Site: brandenburg
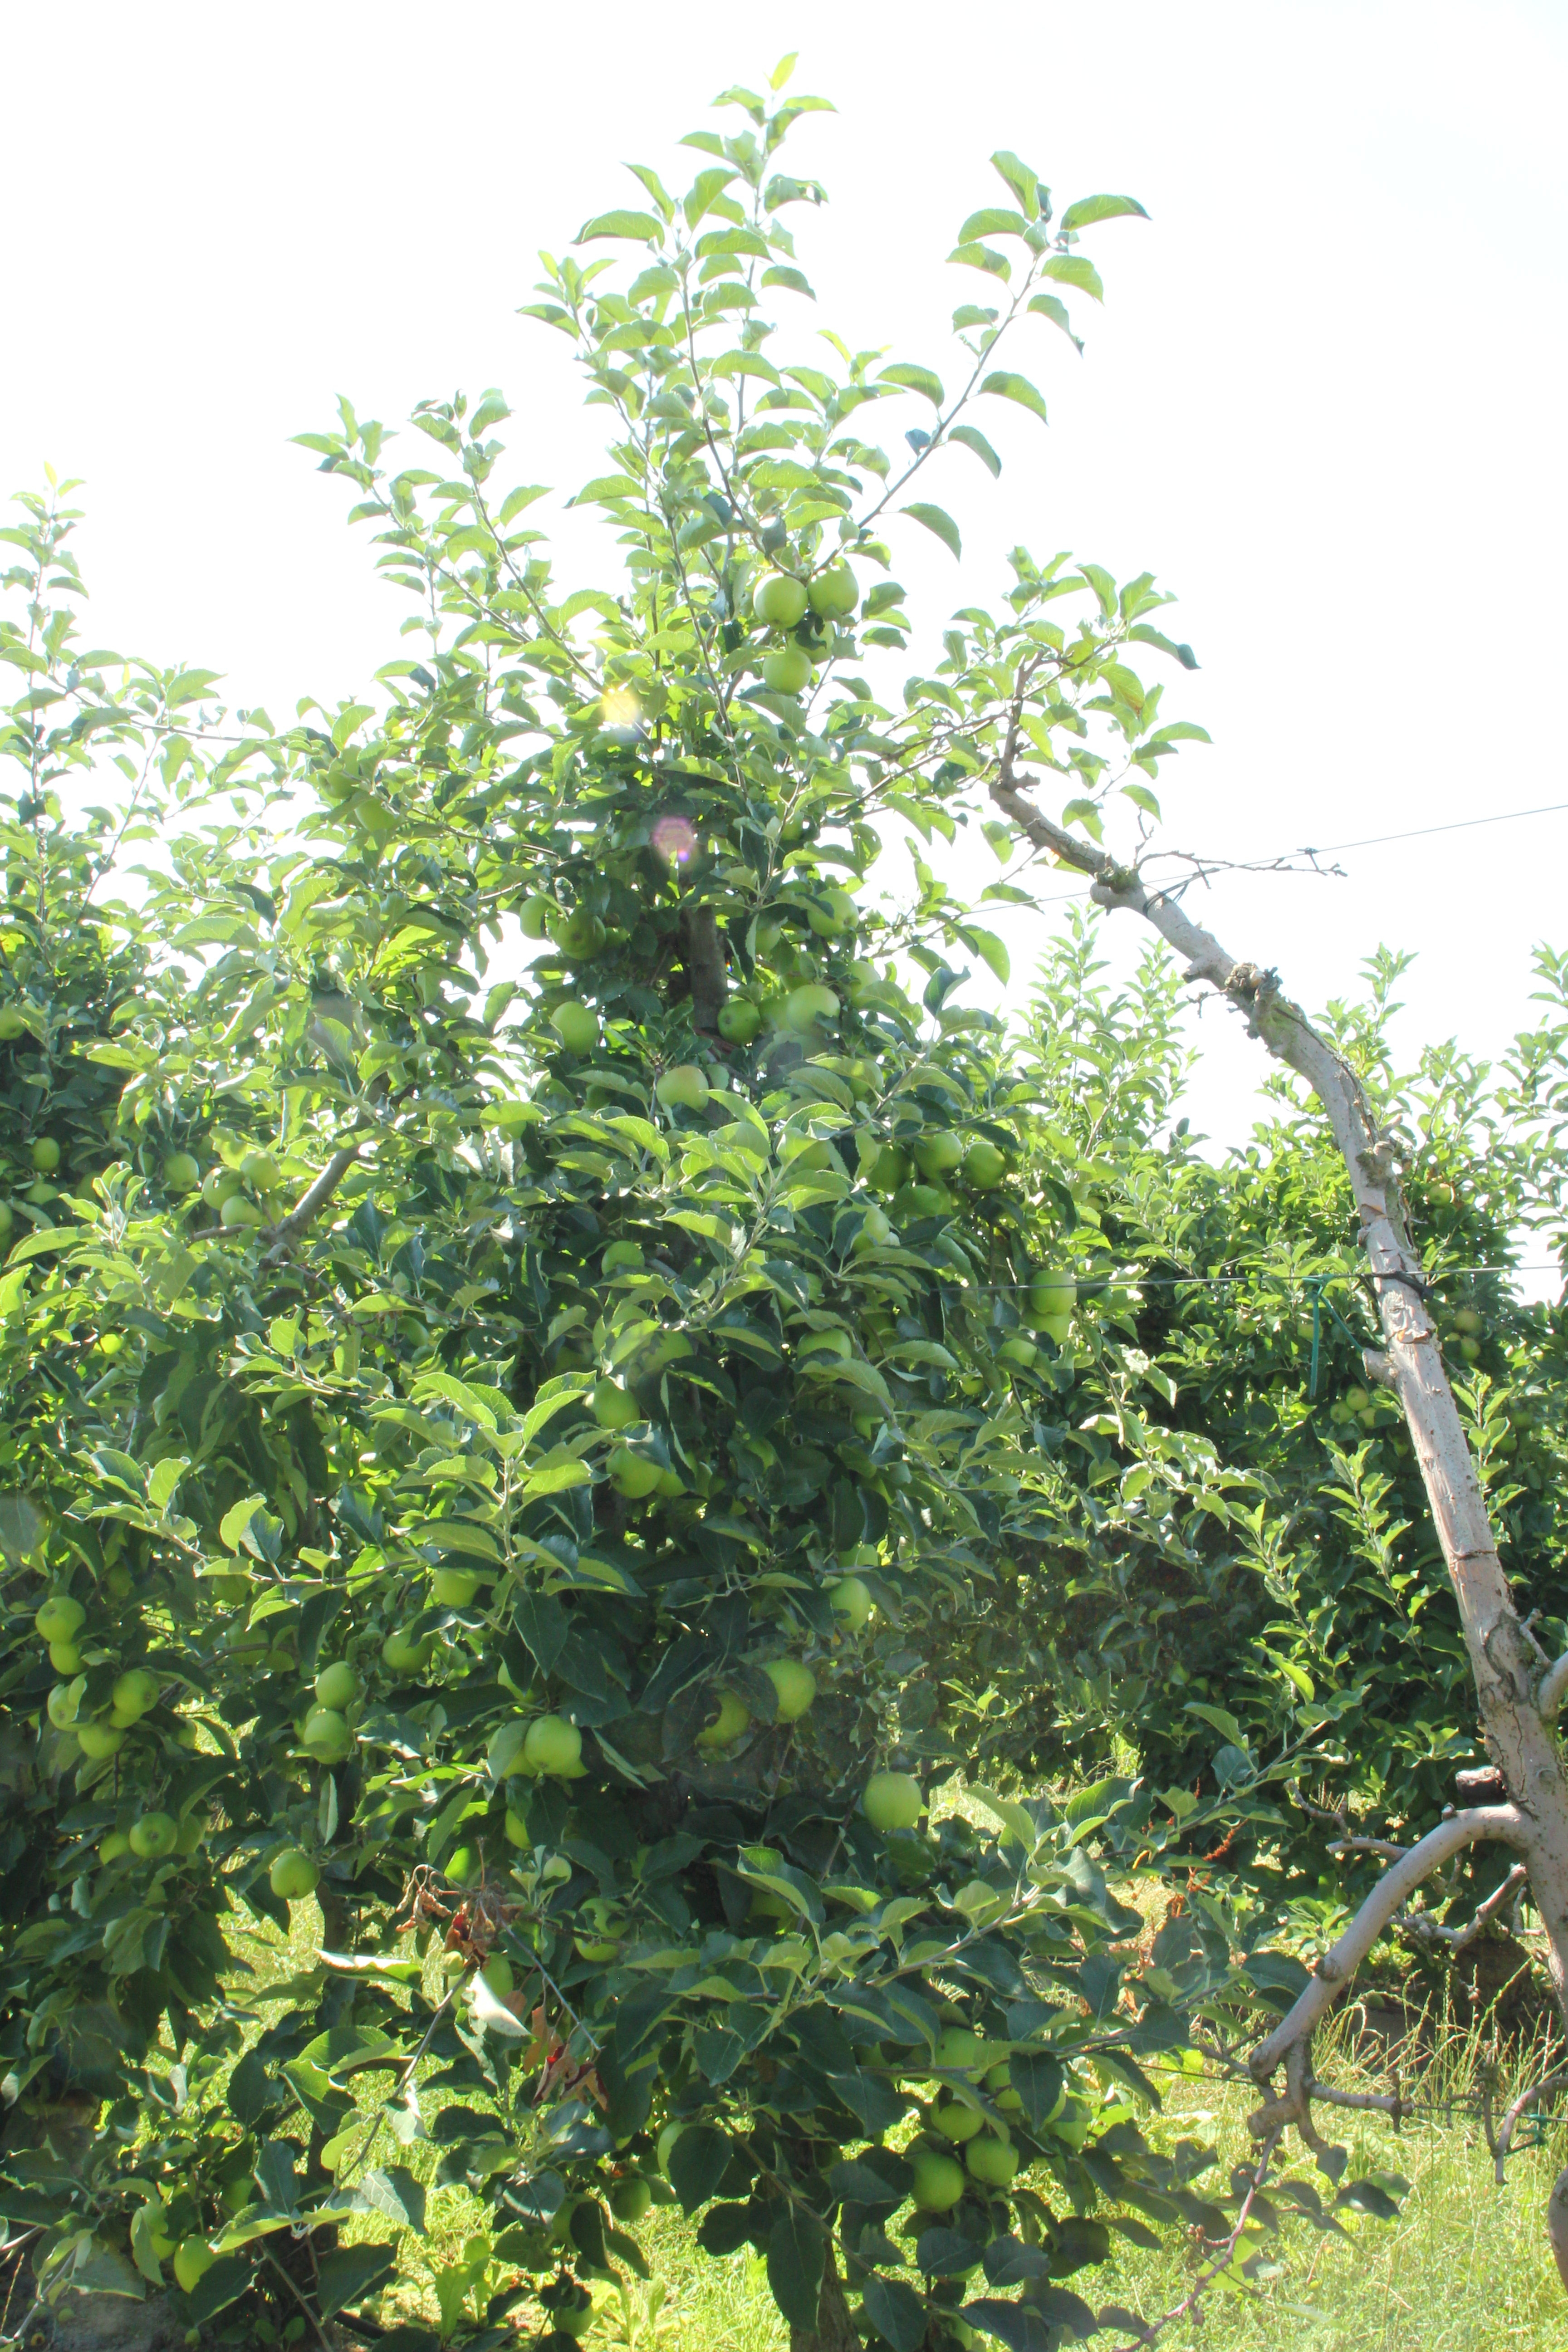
Growth stage (BBCH 77): Development of fruit